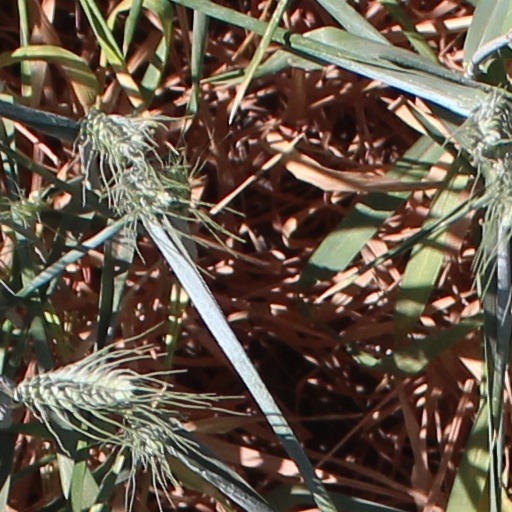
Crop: wheat